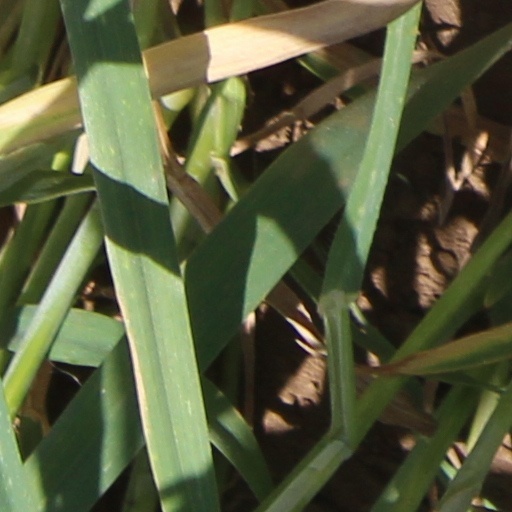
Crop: wheat